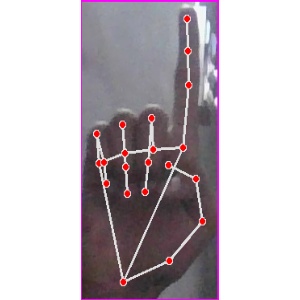
अक्षर: क